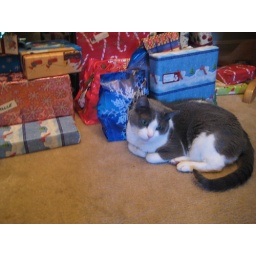
Charlie cat under the tree